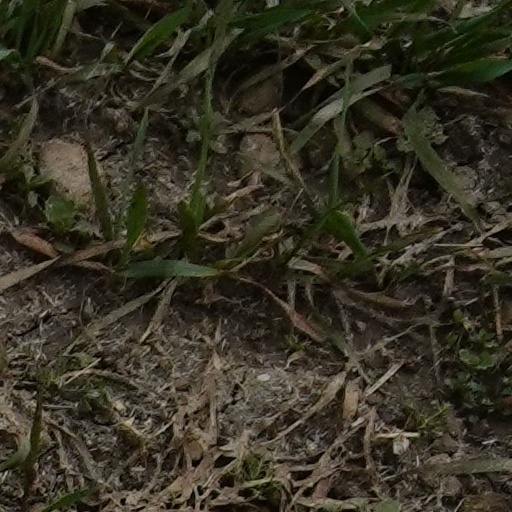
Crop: wheat